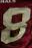
Number: 8